Lyceum–The Circle Historic District

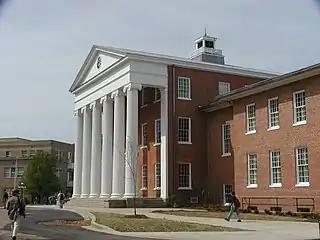
Lyceum Building

The Lyceum–The Circle Historic District is a historic district within the University of Mississippi campus in Oxford, Mississippi. It includes eight buildings and several monuments lining University Circle, and surrounds "The Circle" on the campus. The university was established as the flagship public institution of the state, and generations of leading families' sons and daughters have studied here.